Redman (rapper)

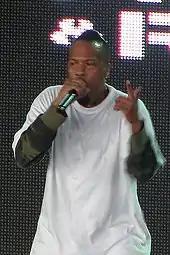
Redman performing in 2008

In March 2007, Redman released "Red Gone Wild", produced by Chris Pinset. He stated on MySpace that the reason for the long wait to drop the album was the fast-changing pace of hip hop.